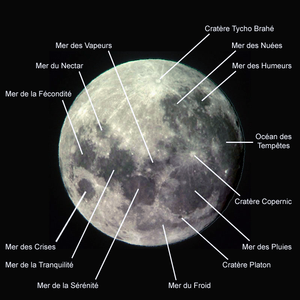
Ceci est une liste des mers lunaires.